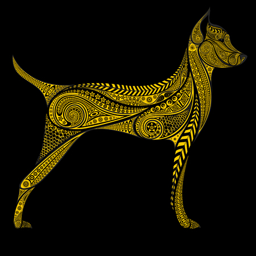
the symbol of the new year .